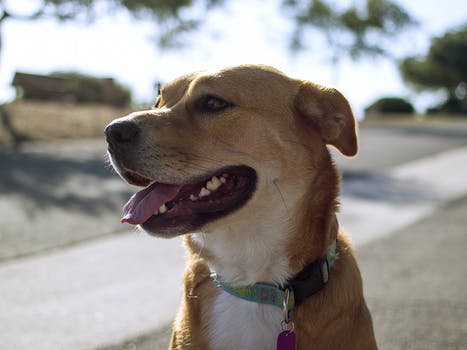
Label: No Watermark